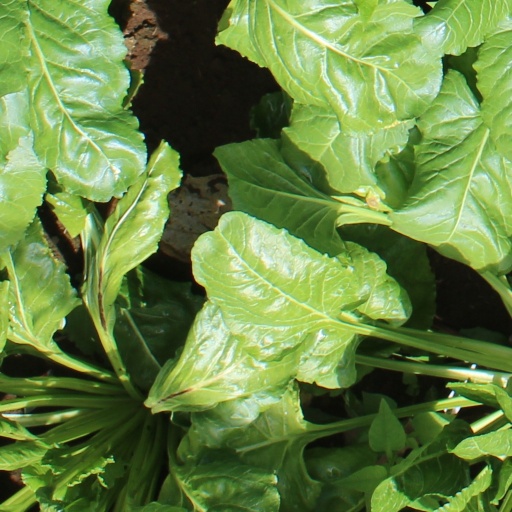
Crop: sugar beet